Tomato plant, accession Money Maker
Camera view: bottom (45 deg); turntable rotation: 150 degrees
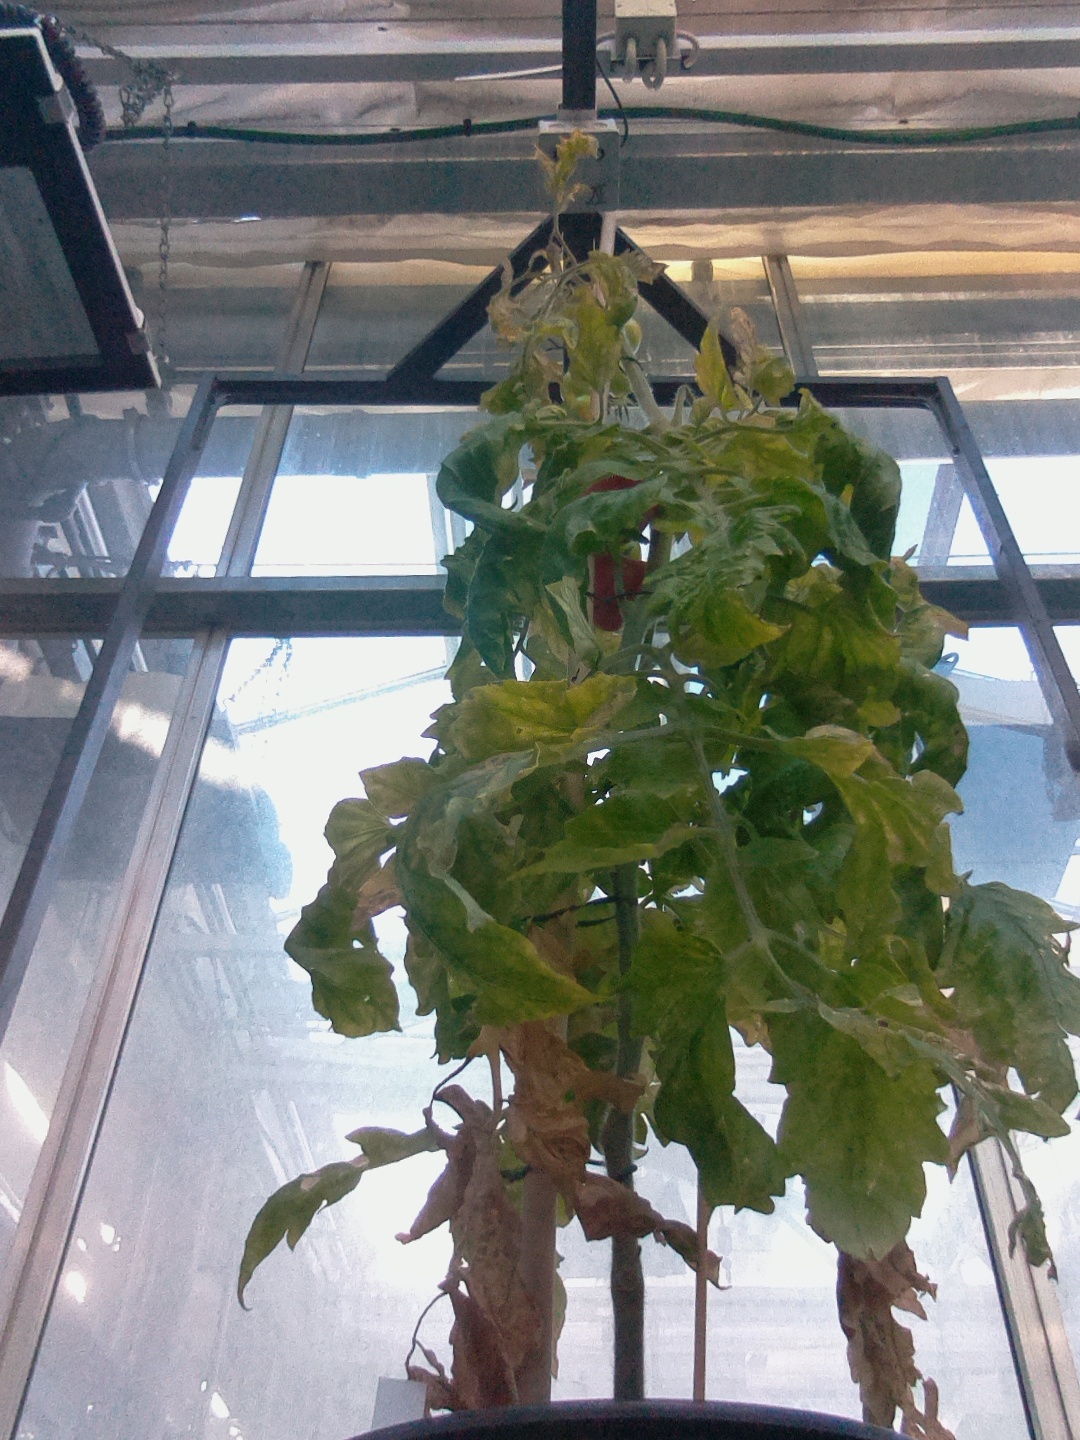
BBCH growth stage 82: 20%-30% of fruits show typical fully ripe color